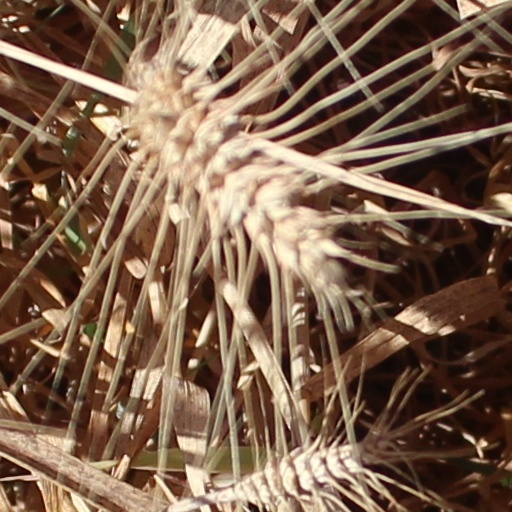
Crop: wheat